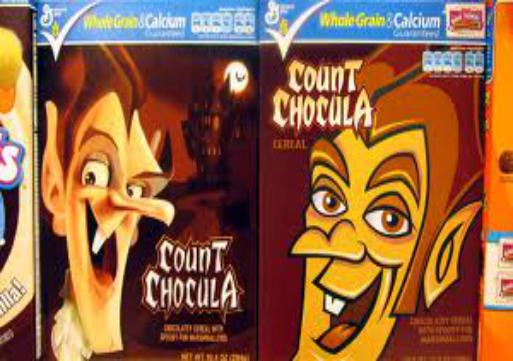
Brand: Count Chocula
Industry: Food